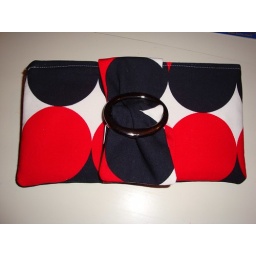
Just in time for Valentine's day!! Ikea heart fabric with gunmetal gray buckle. Lined in black and white floral Ikea fabric